AirCare

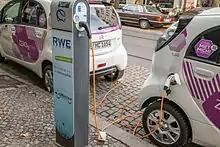
Car sharing with electric cars

A $2 million government investment to help the businesses exchange their heavy-duty diesel truck and equipment into more fuel efficient machines was set up as a low-interest loan program, which saved money and helped reduce carbon emissions. This plan is estimated to reduce 13,400 tones of emissions over the first three years. The long-term goal for this $17 million plan is to make cleaner energy vehicles, building, charging stations and BC SCRAP-IT society.